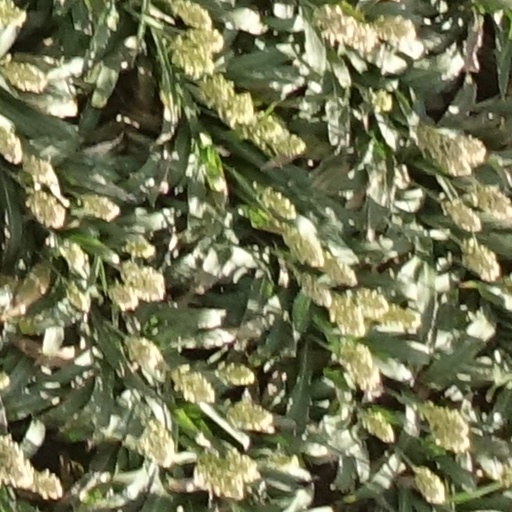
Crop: sorghum